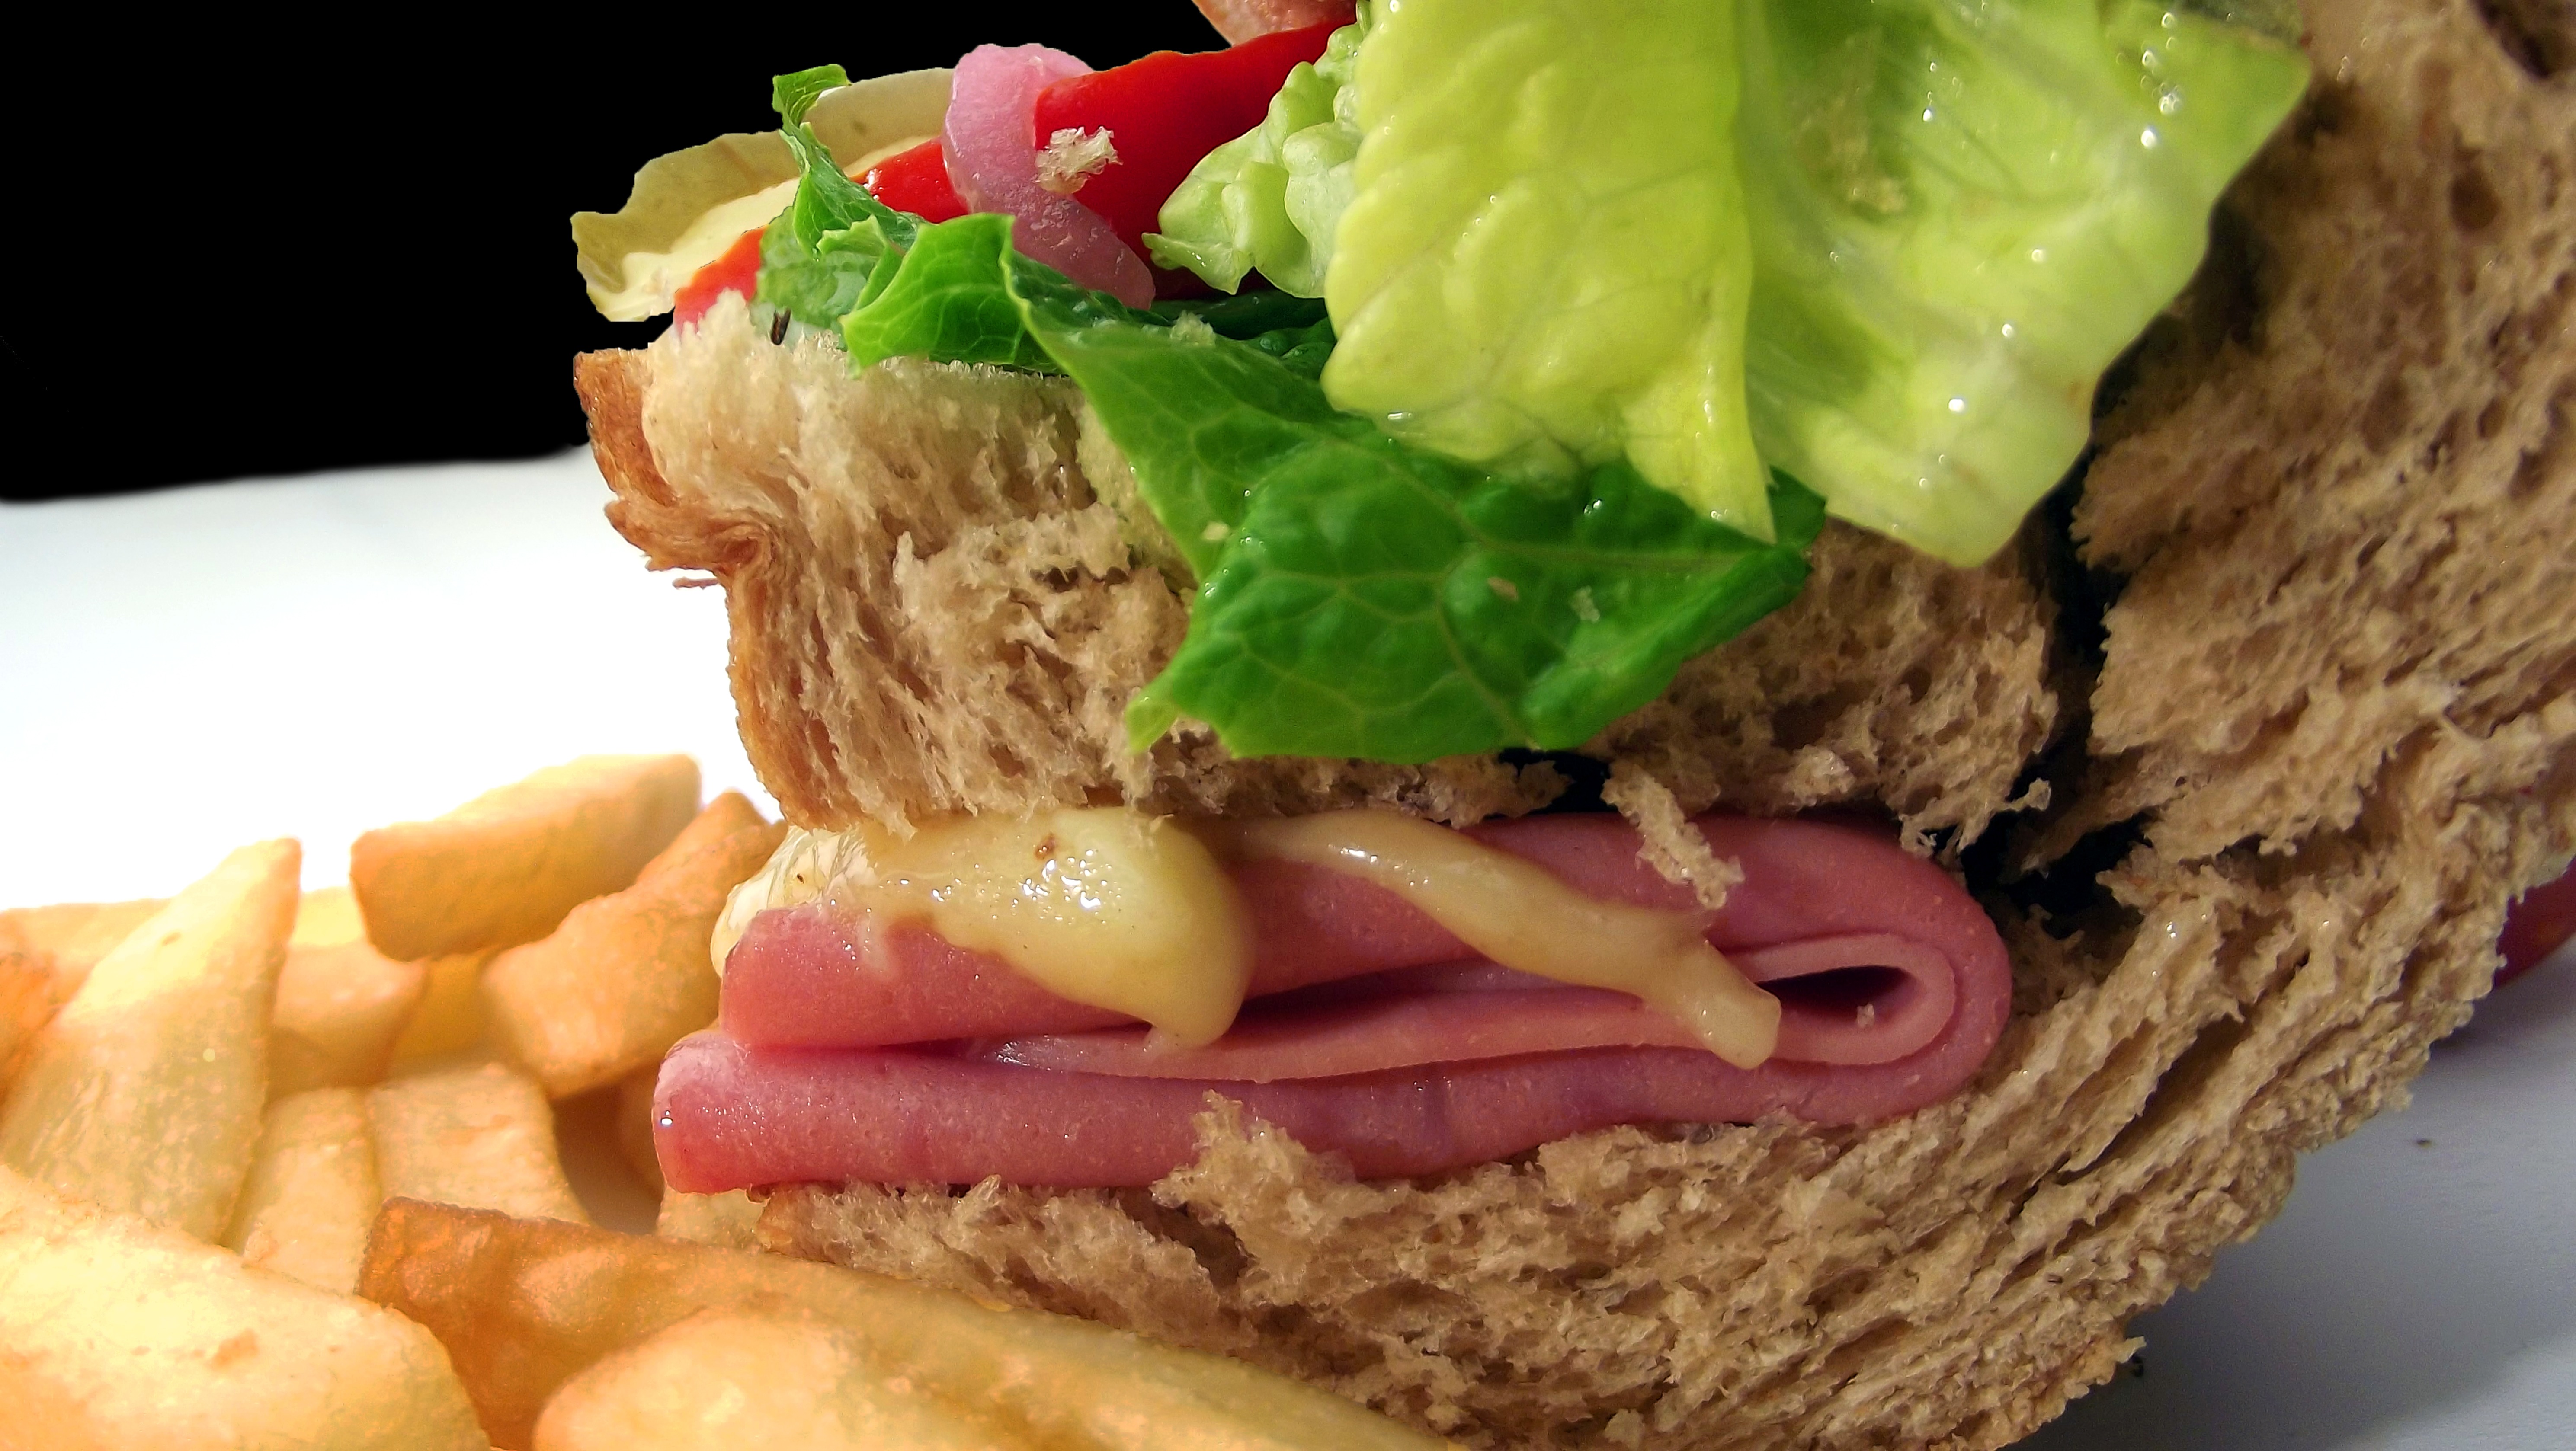
dish, meal, food, cooking, plate, fast food, meat, lunch, cuisine, delicious, hamburger, sandwich, steak, cooked, american, nutrition, dining, tasty, pommes, prepared, roast beef, veggie burger